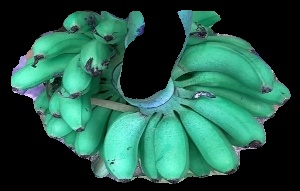
Variety: rasbale
Grade: grade1